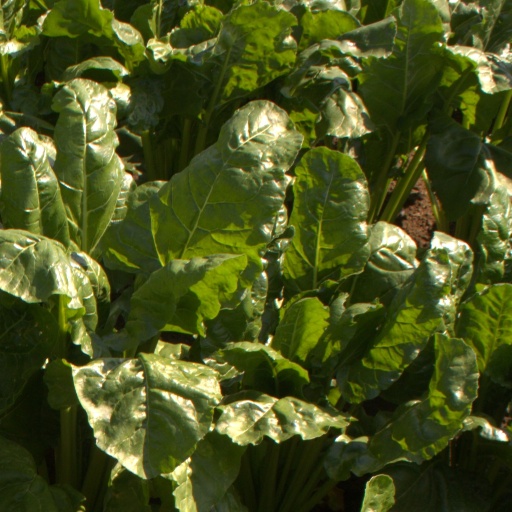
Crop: sugar beet